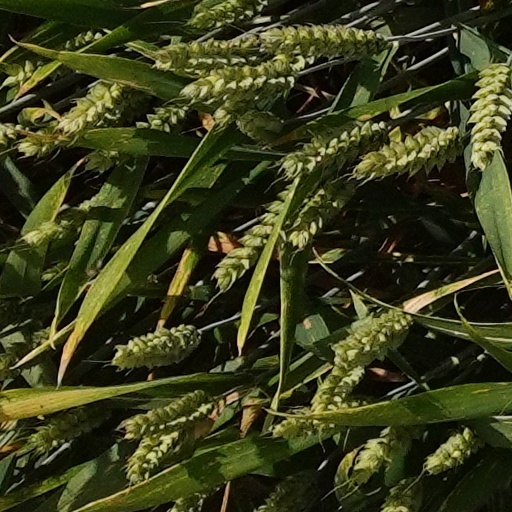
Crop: wheat